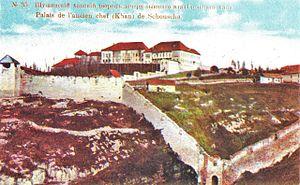
Khourchidbanou Natavan est une poétesse azérie.